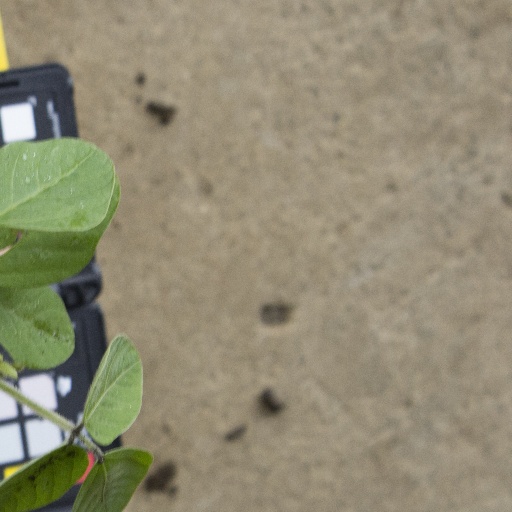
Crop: soybean